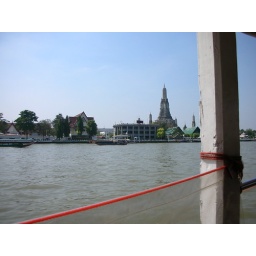
A view of Wat Arun from a water taxi on the Chao Phraya river in Bangkok